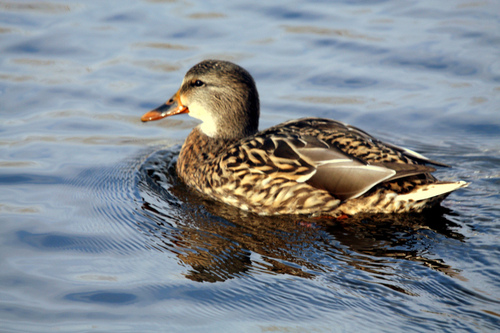
a bird with a large rounded orange and black bill, white throat, and mottled brown, black, and white breast.
an average size birth with an orange and black beak, white throat and back and tan feathers covering it's body.
a brown duck that has white throat and yellow beak and is brown and black spotted all over.
the bird has a brown spotted back, wings, and tail, with a brown head.
this bird is brown in color with a flat orange beak, and black eye rings.
this bird is brown with black and has a long, pointy beak.
this bird is white and brown in color, with a black and orange beak.
a multicolored bird with tan and brown patterned plumage, a long neck and long bill.
this relatively big-headed, aquatic bird large bird has a body and feathers mostly speckled brown and black, with graduating dark to light grey primary feathers.
this bird has brown and black feathers and a long rouded bill.
Species: Gadwall